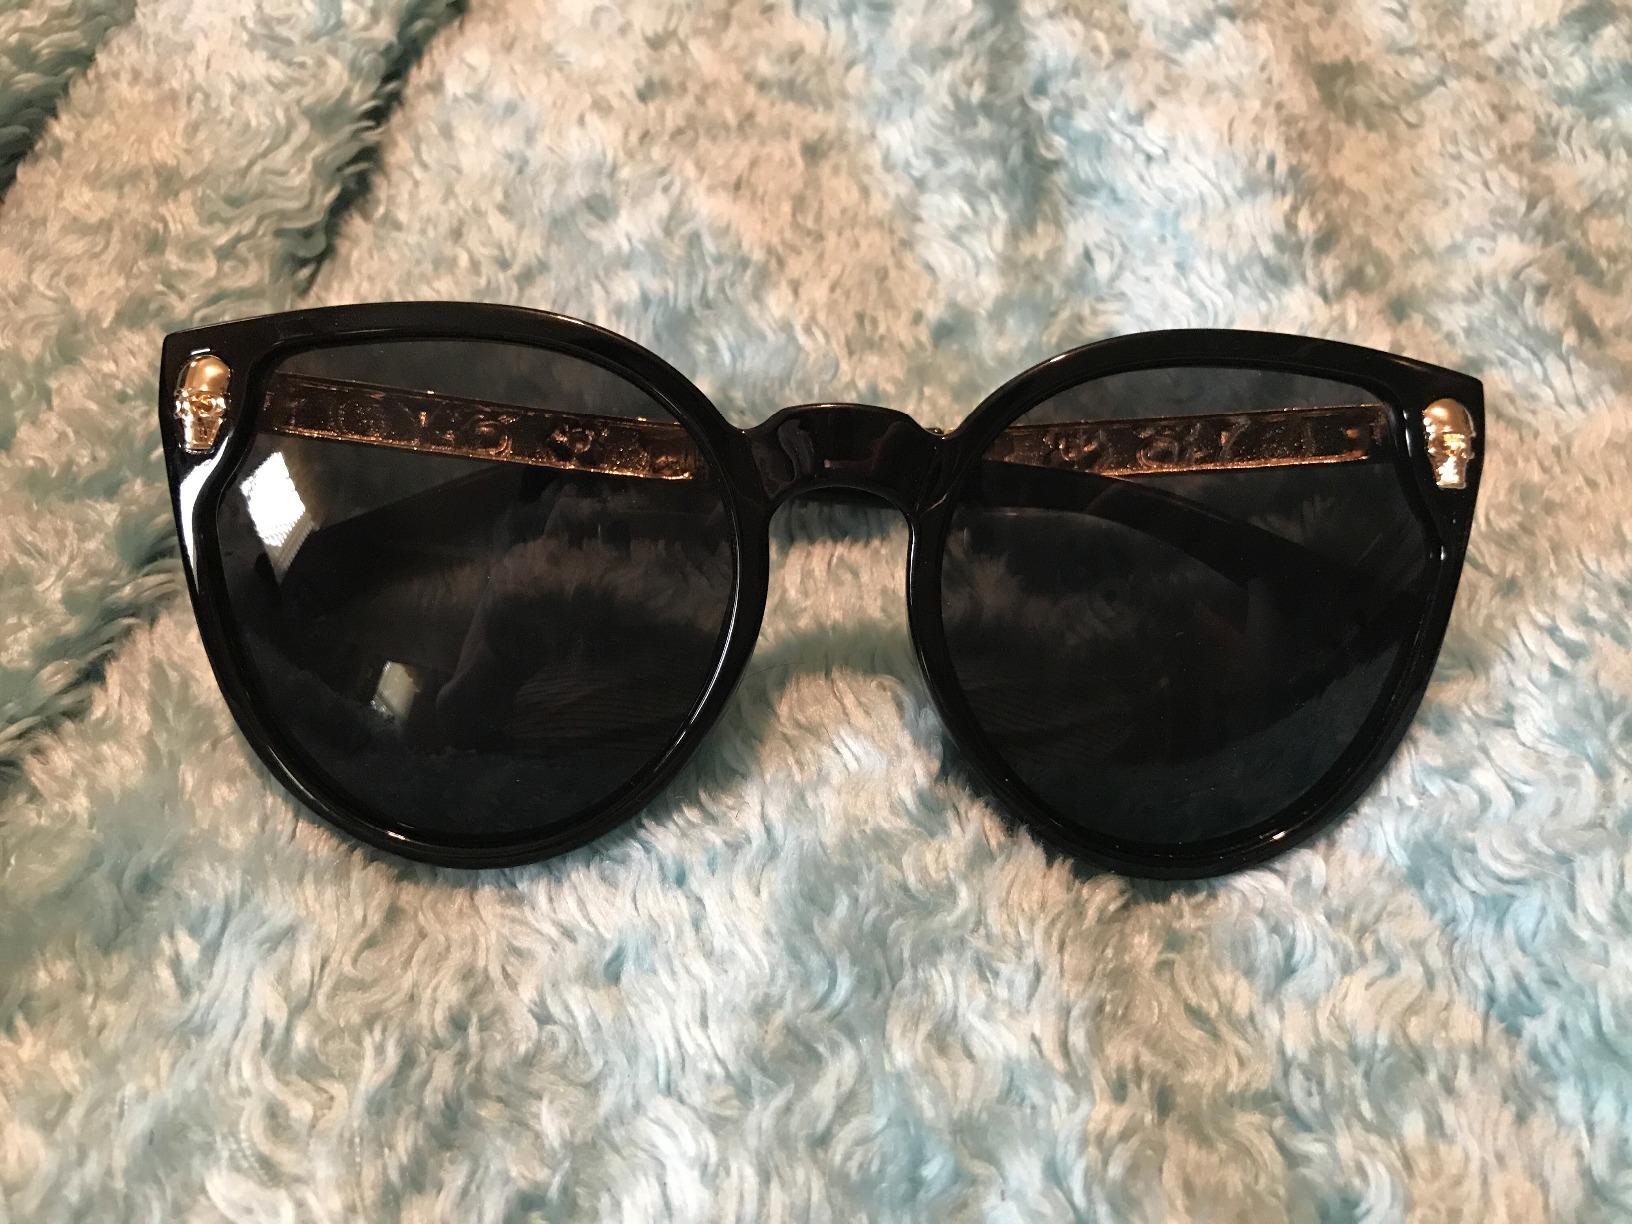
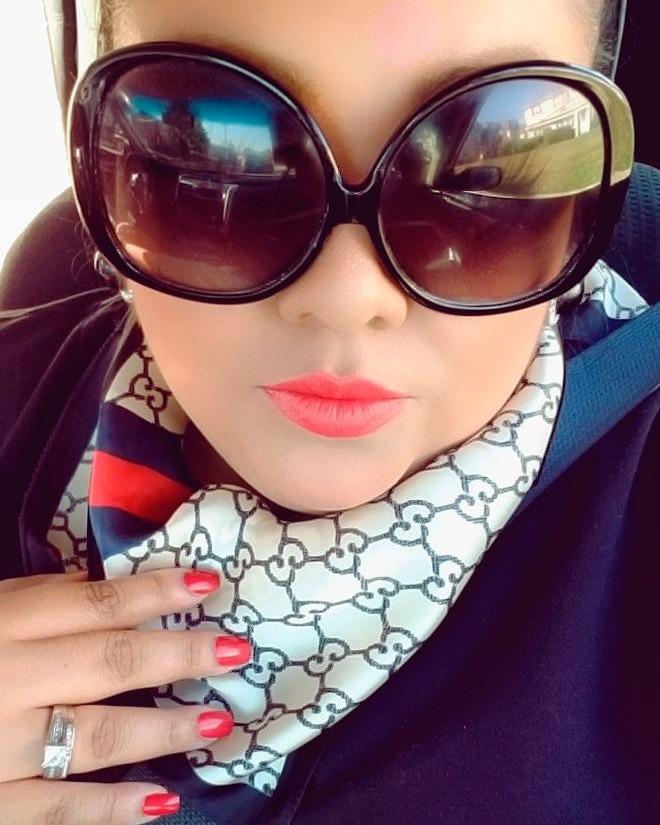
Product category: accessories_sunglasses
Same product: no